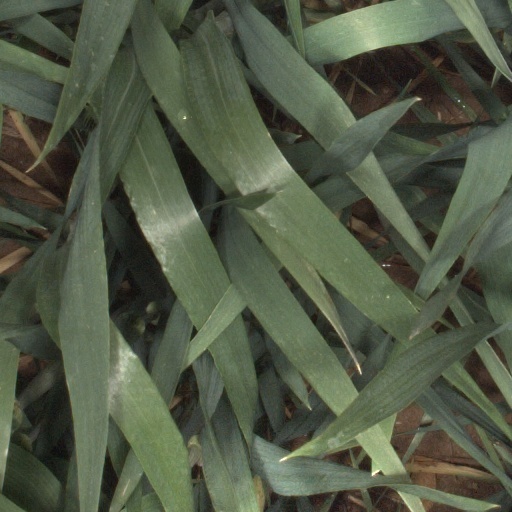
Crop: wheat